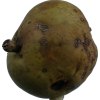
Label: pear